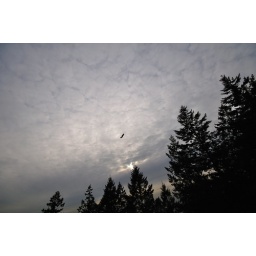
This is a wide shot of the sky with the tree line on one side and a juvenile eagle in the centre.